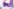
Number: 7